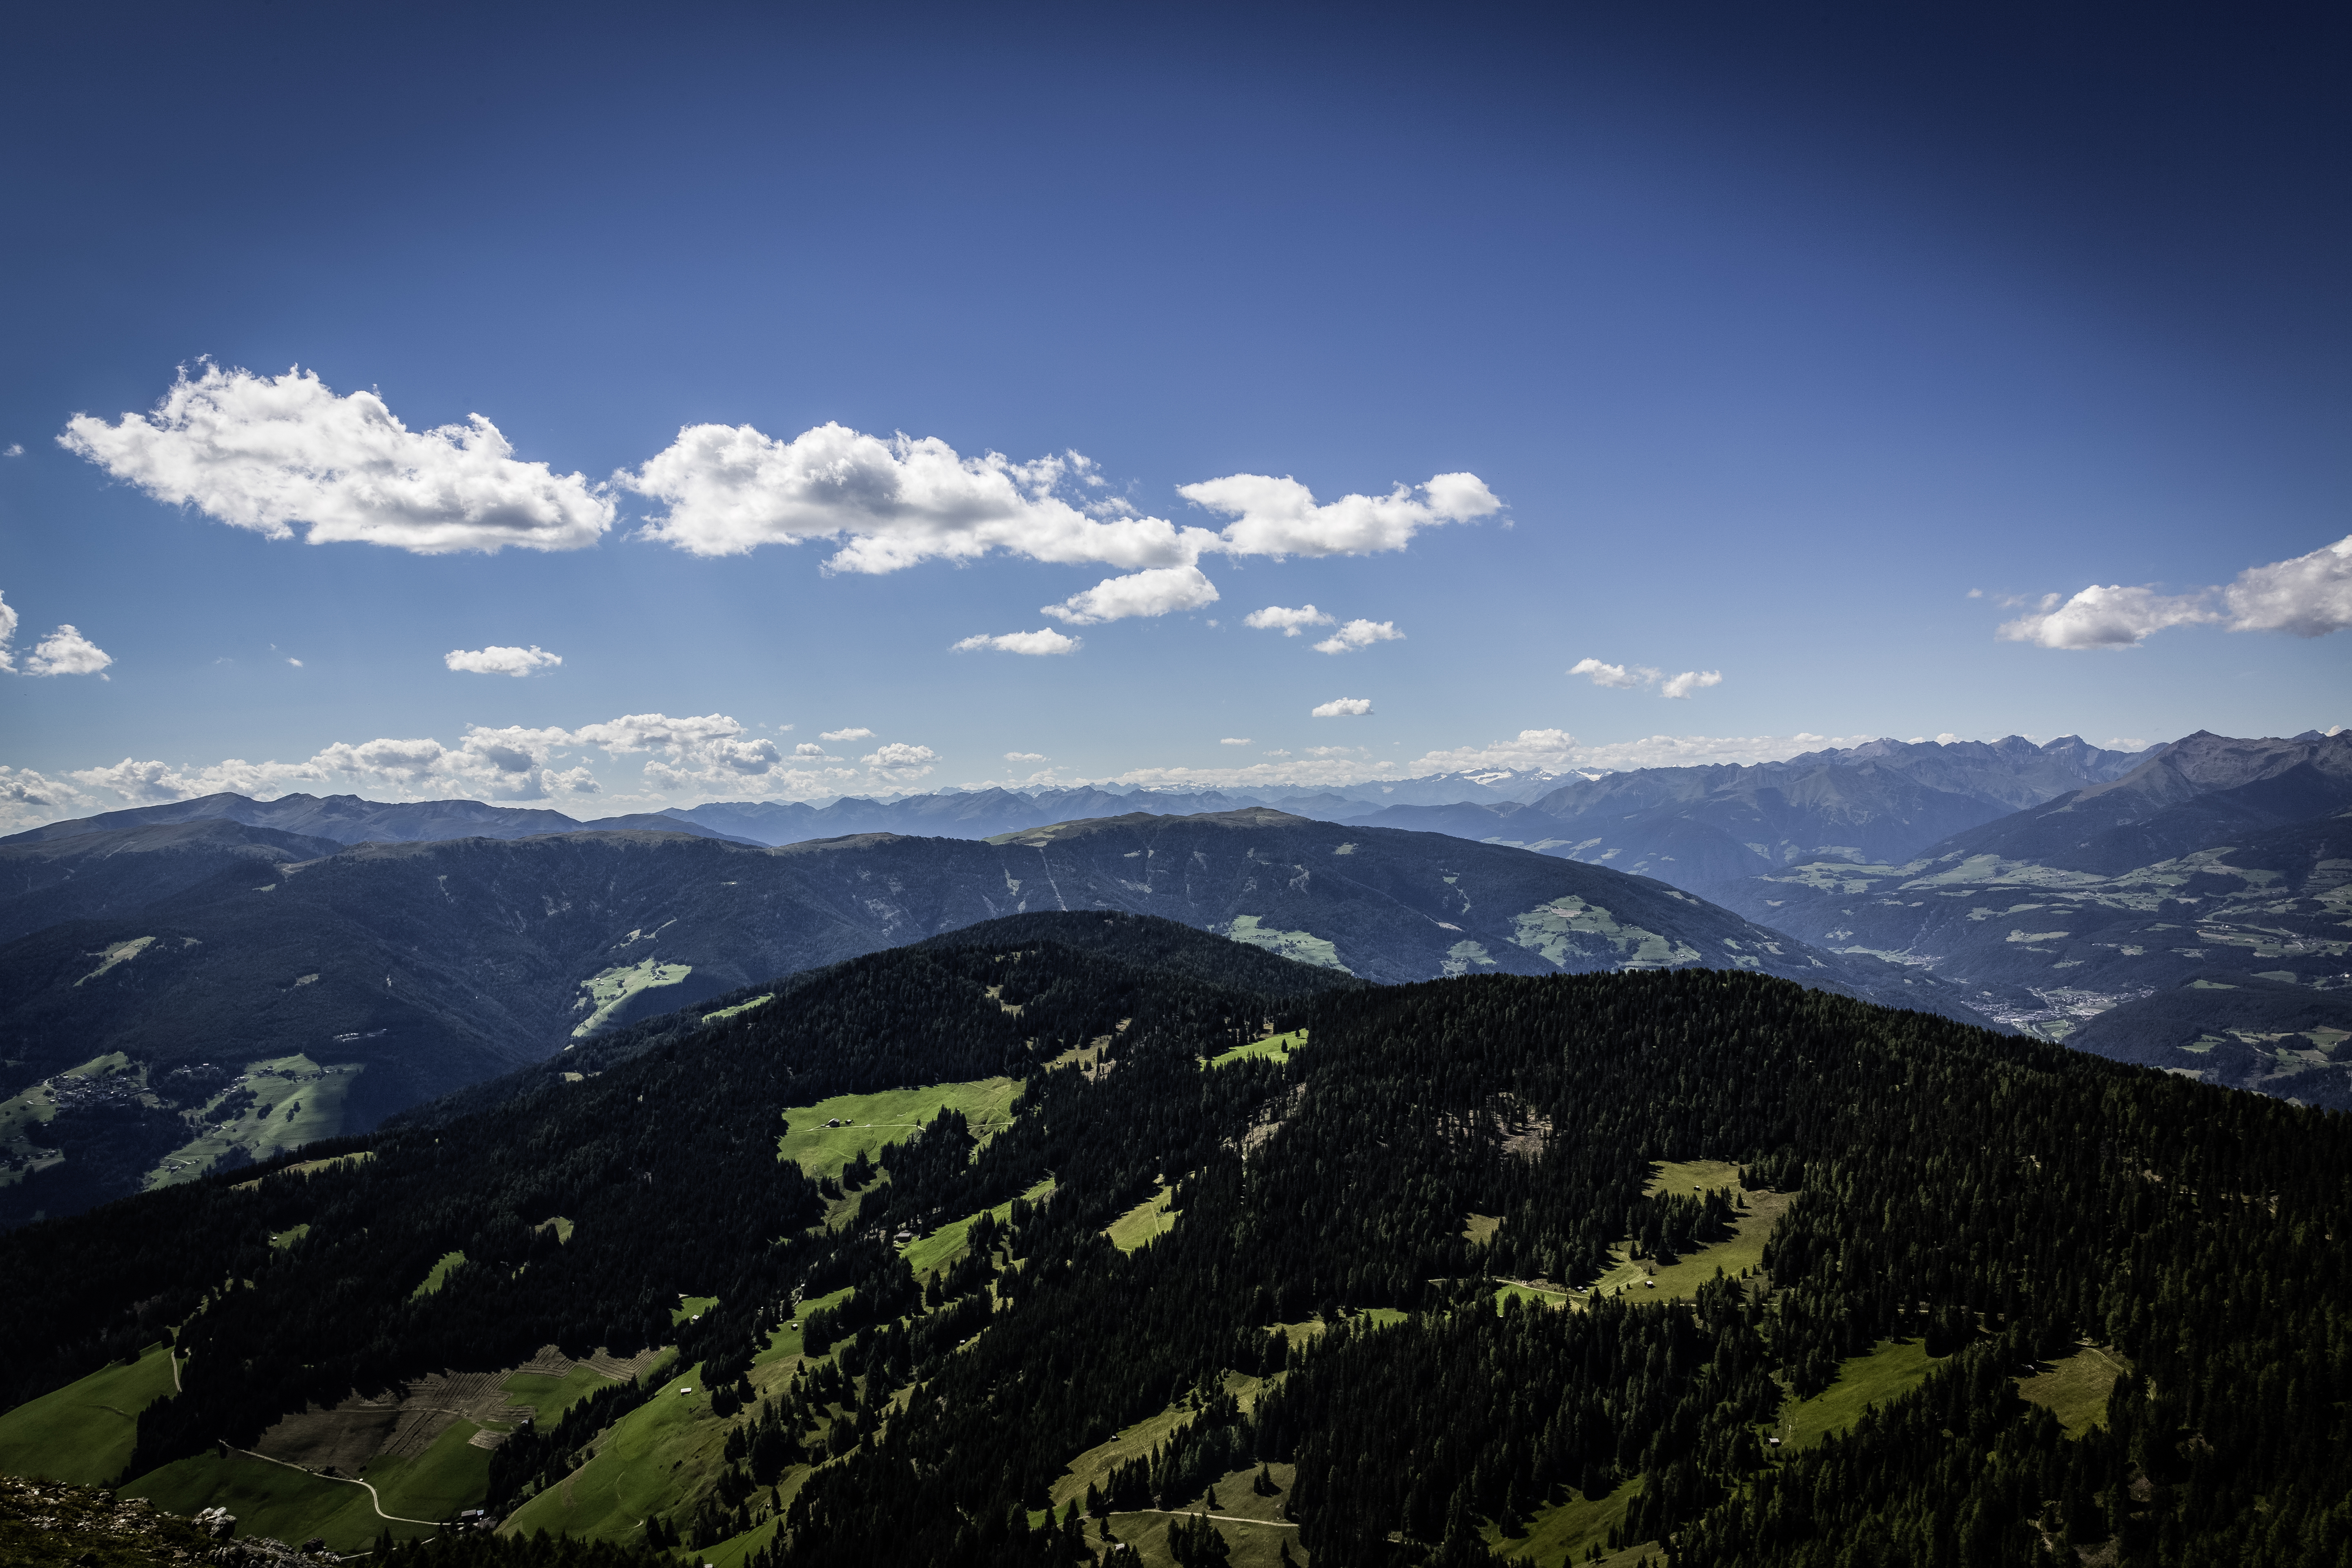
landscape, nature, grass, horizon, mountain, cloud, sky, countryside, sunlight, hill, valley, mountain range, summer, idyllic, scenic, ridge, summit, mountain peak, trees, top view, outdoors, mountains, alps, plateau, highlands, landform, panoramic view, biotope, geographical feature, mountainous landforms, high angle shot